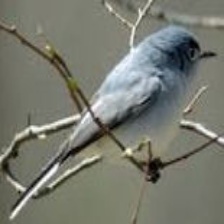
Species: BLUE GRAY GNATCATCHER
Scientific name: POLIOPTILA CAERULEA